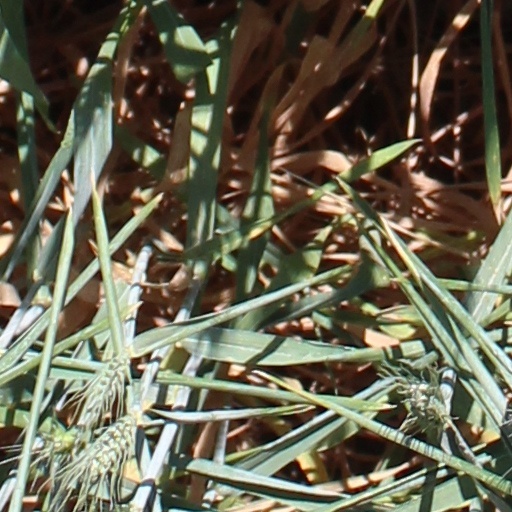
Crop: wheat